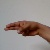
The image shows a hand gesture representing the letter 'H' in Indian Sign Language.